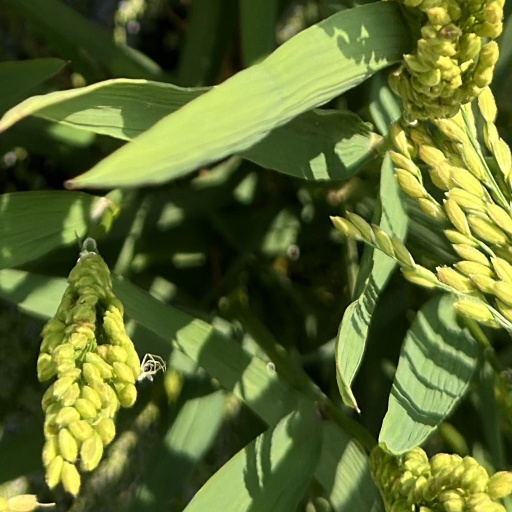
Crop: rice